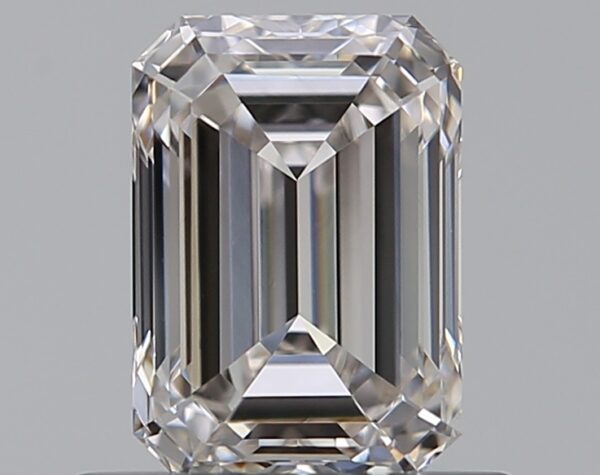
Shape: emerald
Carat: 0.72
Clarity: VS1
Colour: H
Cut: EX
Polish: EX
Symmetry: EX
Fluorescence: N
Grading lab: GIA
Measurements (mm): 5.96 x 4.2 x 2.87